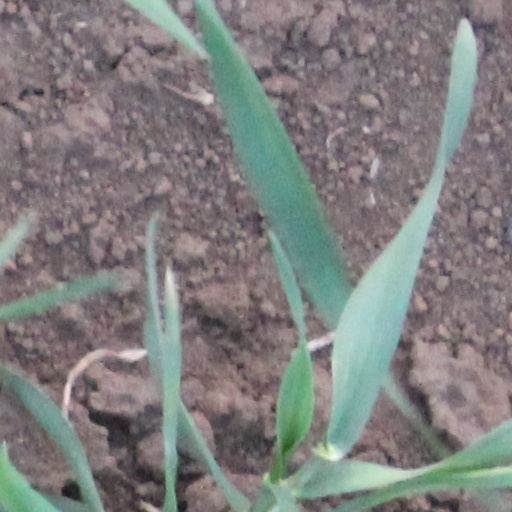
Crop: wheat